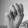
ASL letter: M